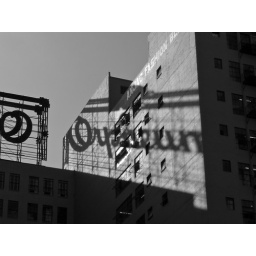
can't decide if I like it in color or black and white better